Grands Goulets

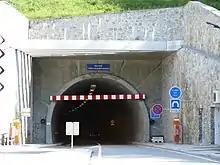
The 2008 Grands Goulets Tunnel.

After rockfalls in 2000 and 2005, the road was permanently closed to vehicles and pedestrians. A replacement road tunnel, long and wide was constructed, costing €50 million; it opened in 2008. A scheme to reopen the top of the road to pedestrians as a tourist attraction was proposed by local authorities in 2016.